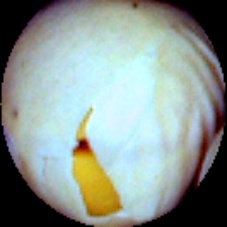
Label: Skin-damaged